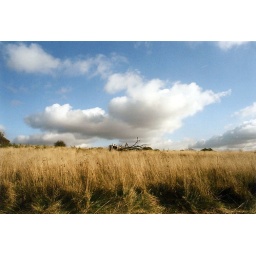
Fallen tree in a grassy field